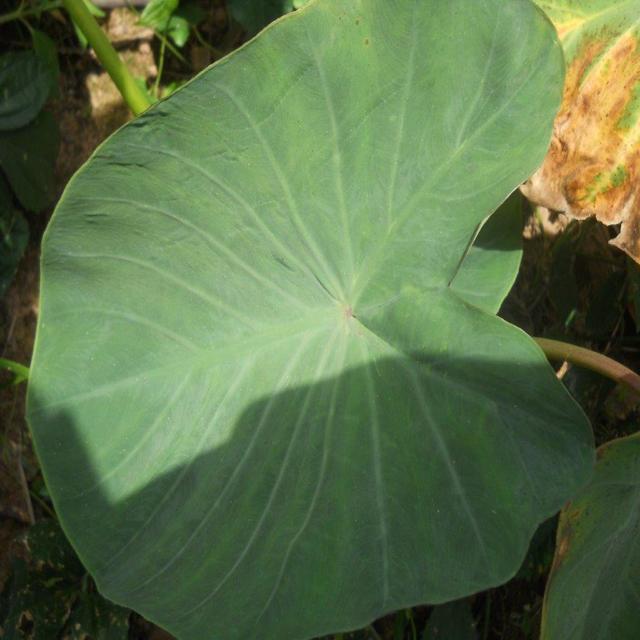
Label: Healthy